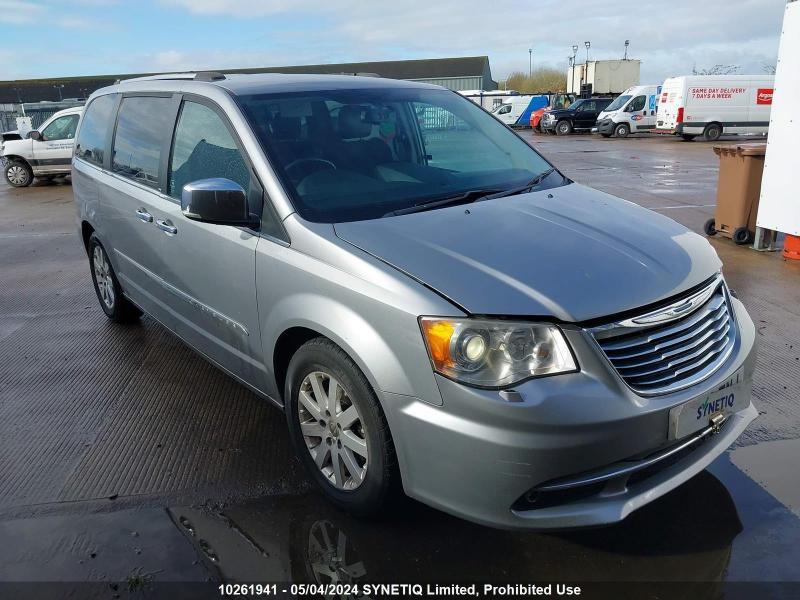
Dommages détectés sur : pare-choc avant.
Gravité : mineur